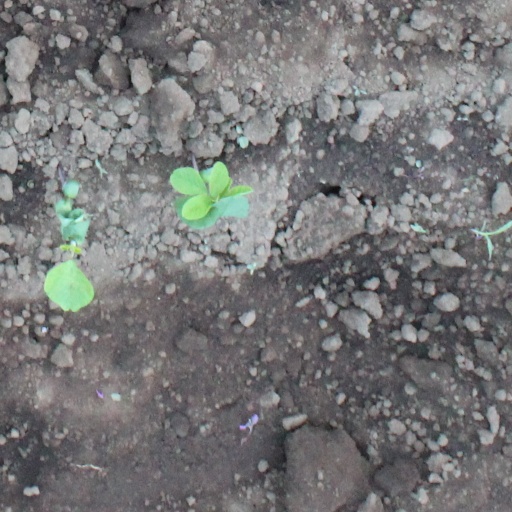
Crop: soybean